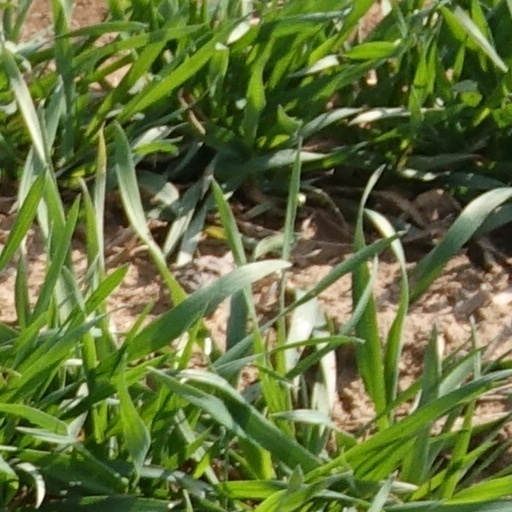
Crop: wheat